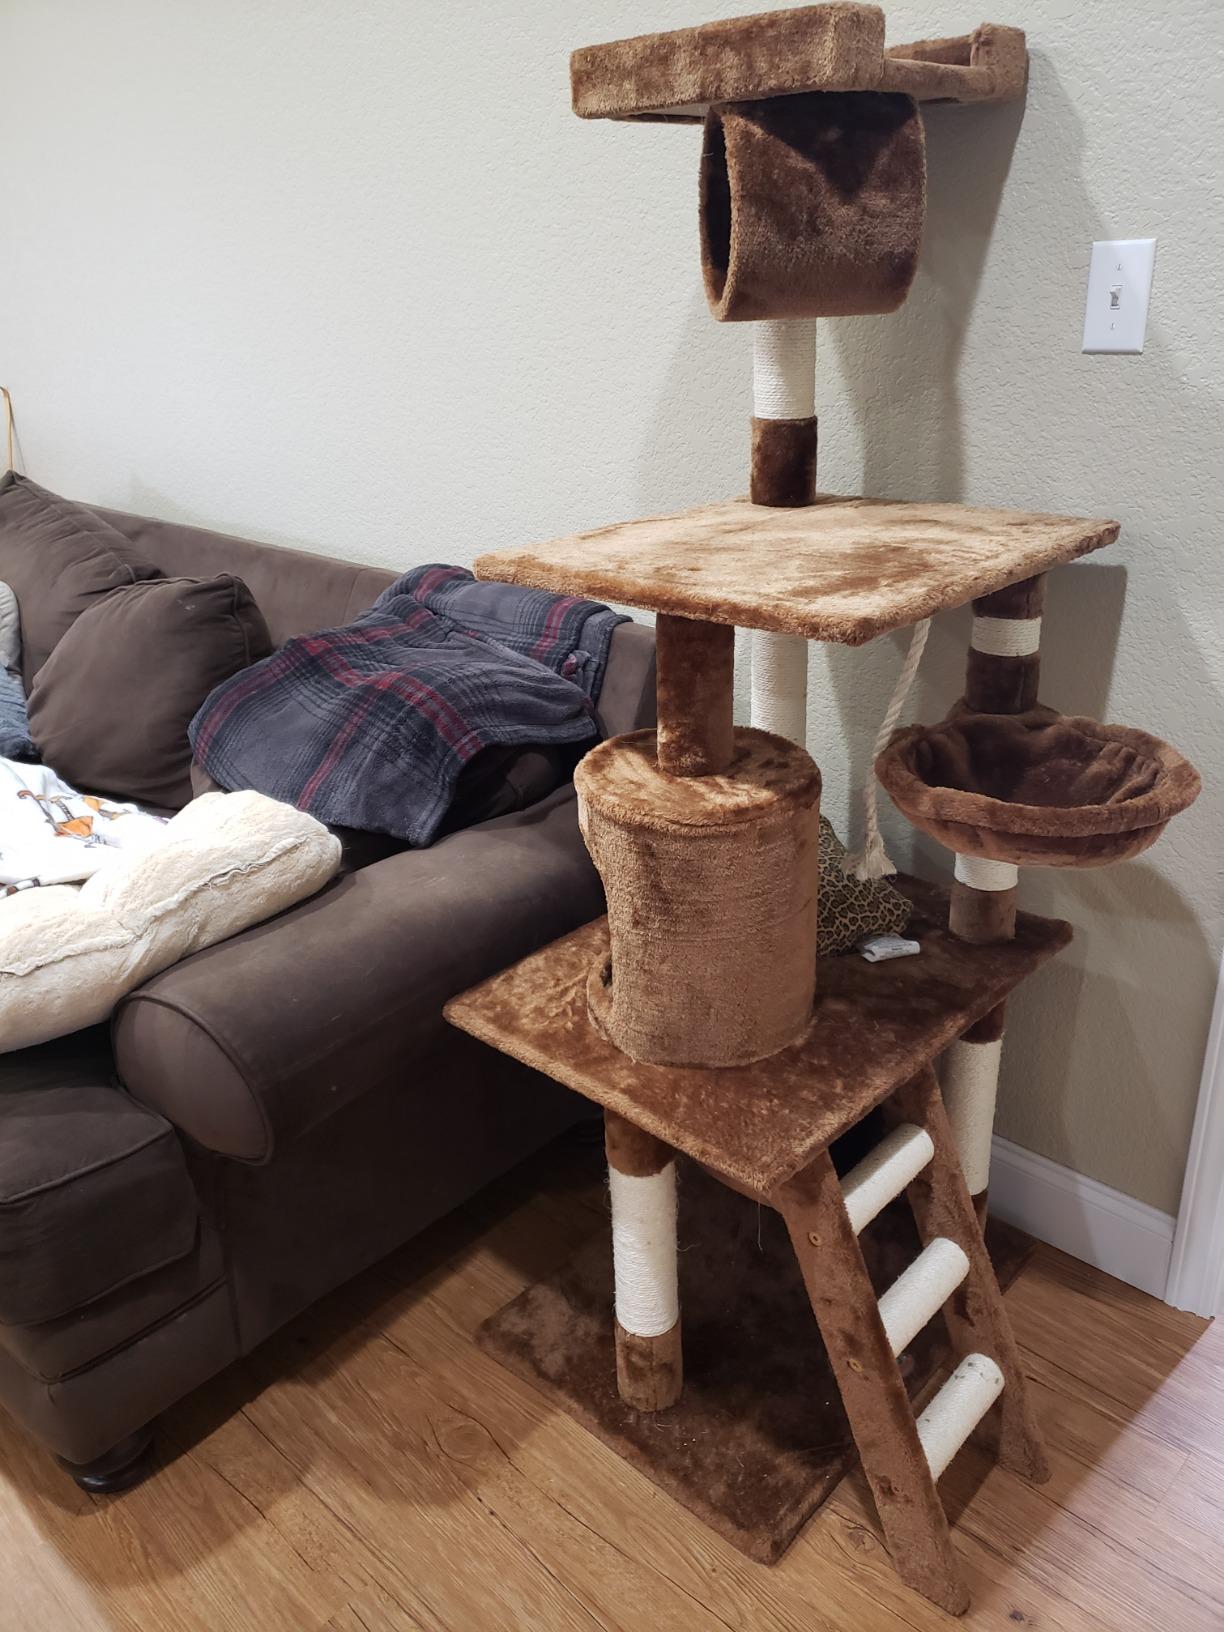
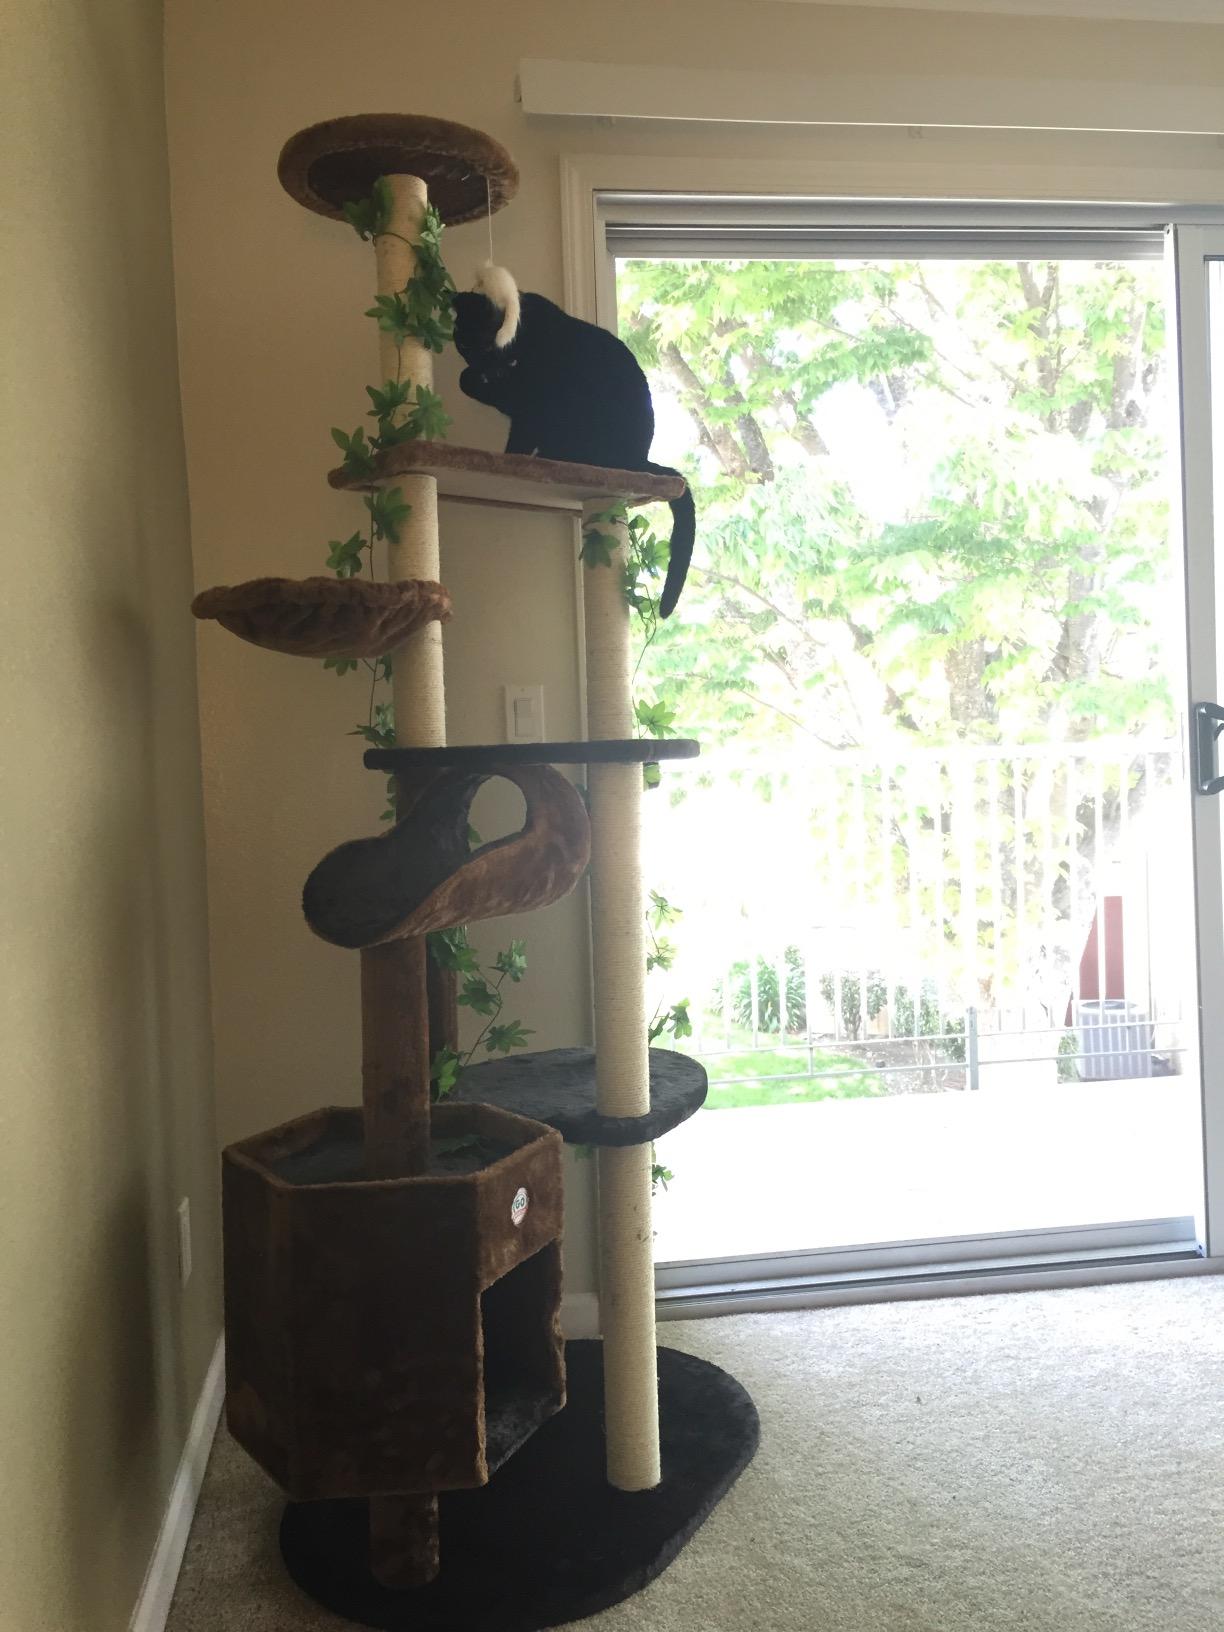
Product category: items_cat tree
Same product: no